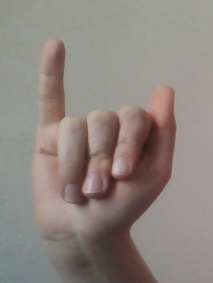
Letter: meem